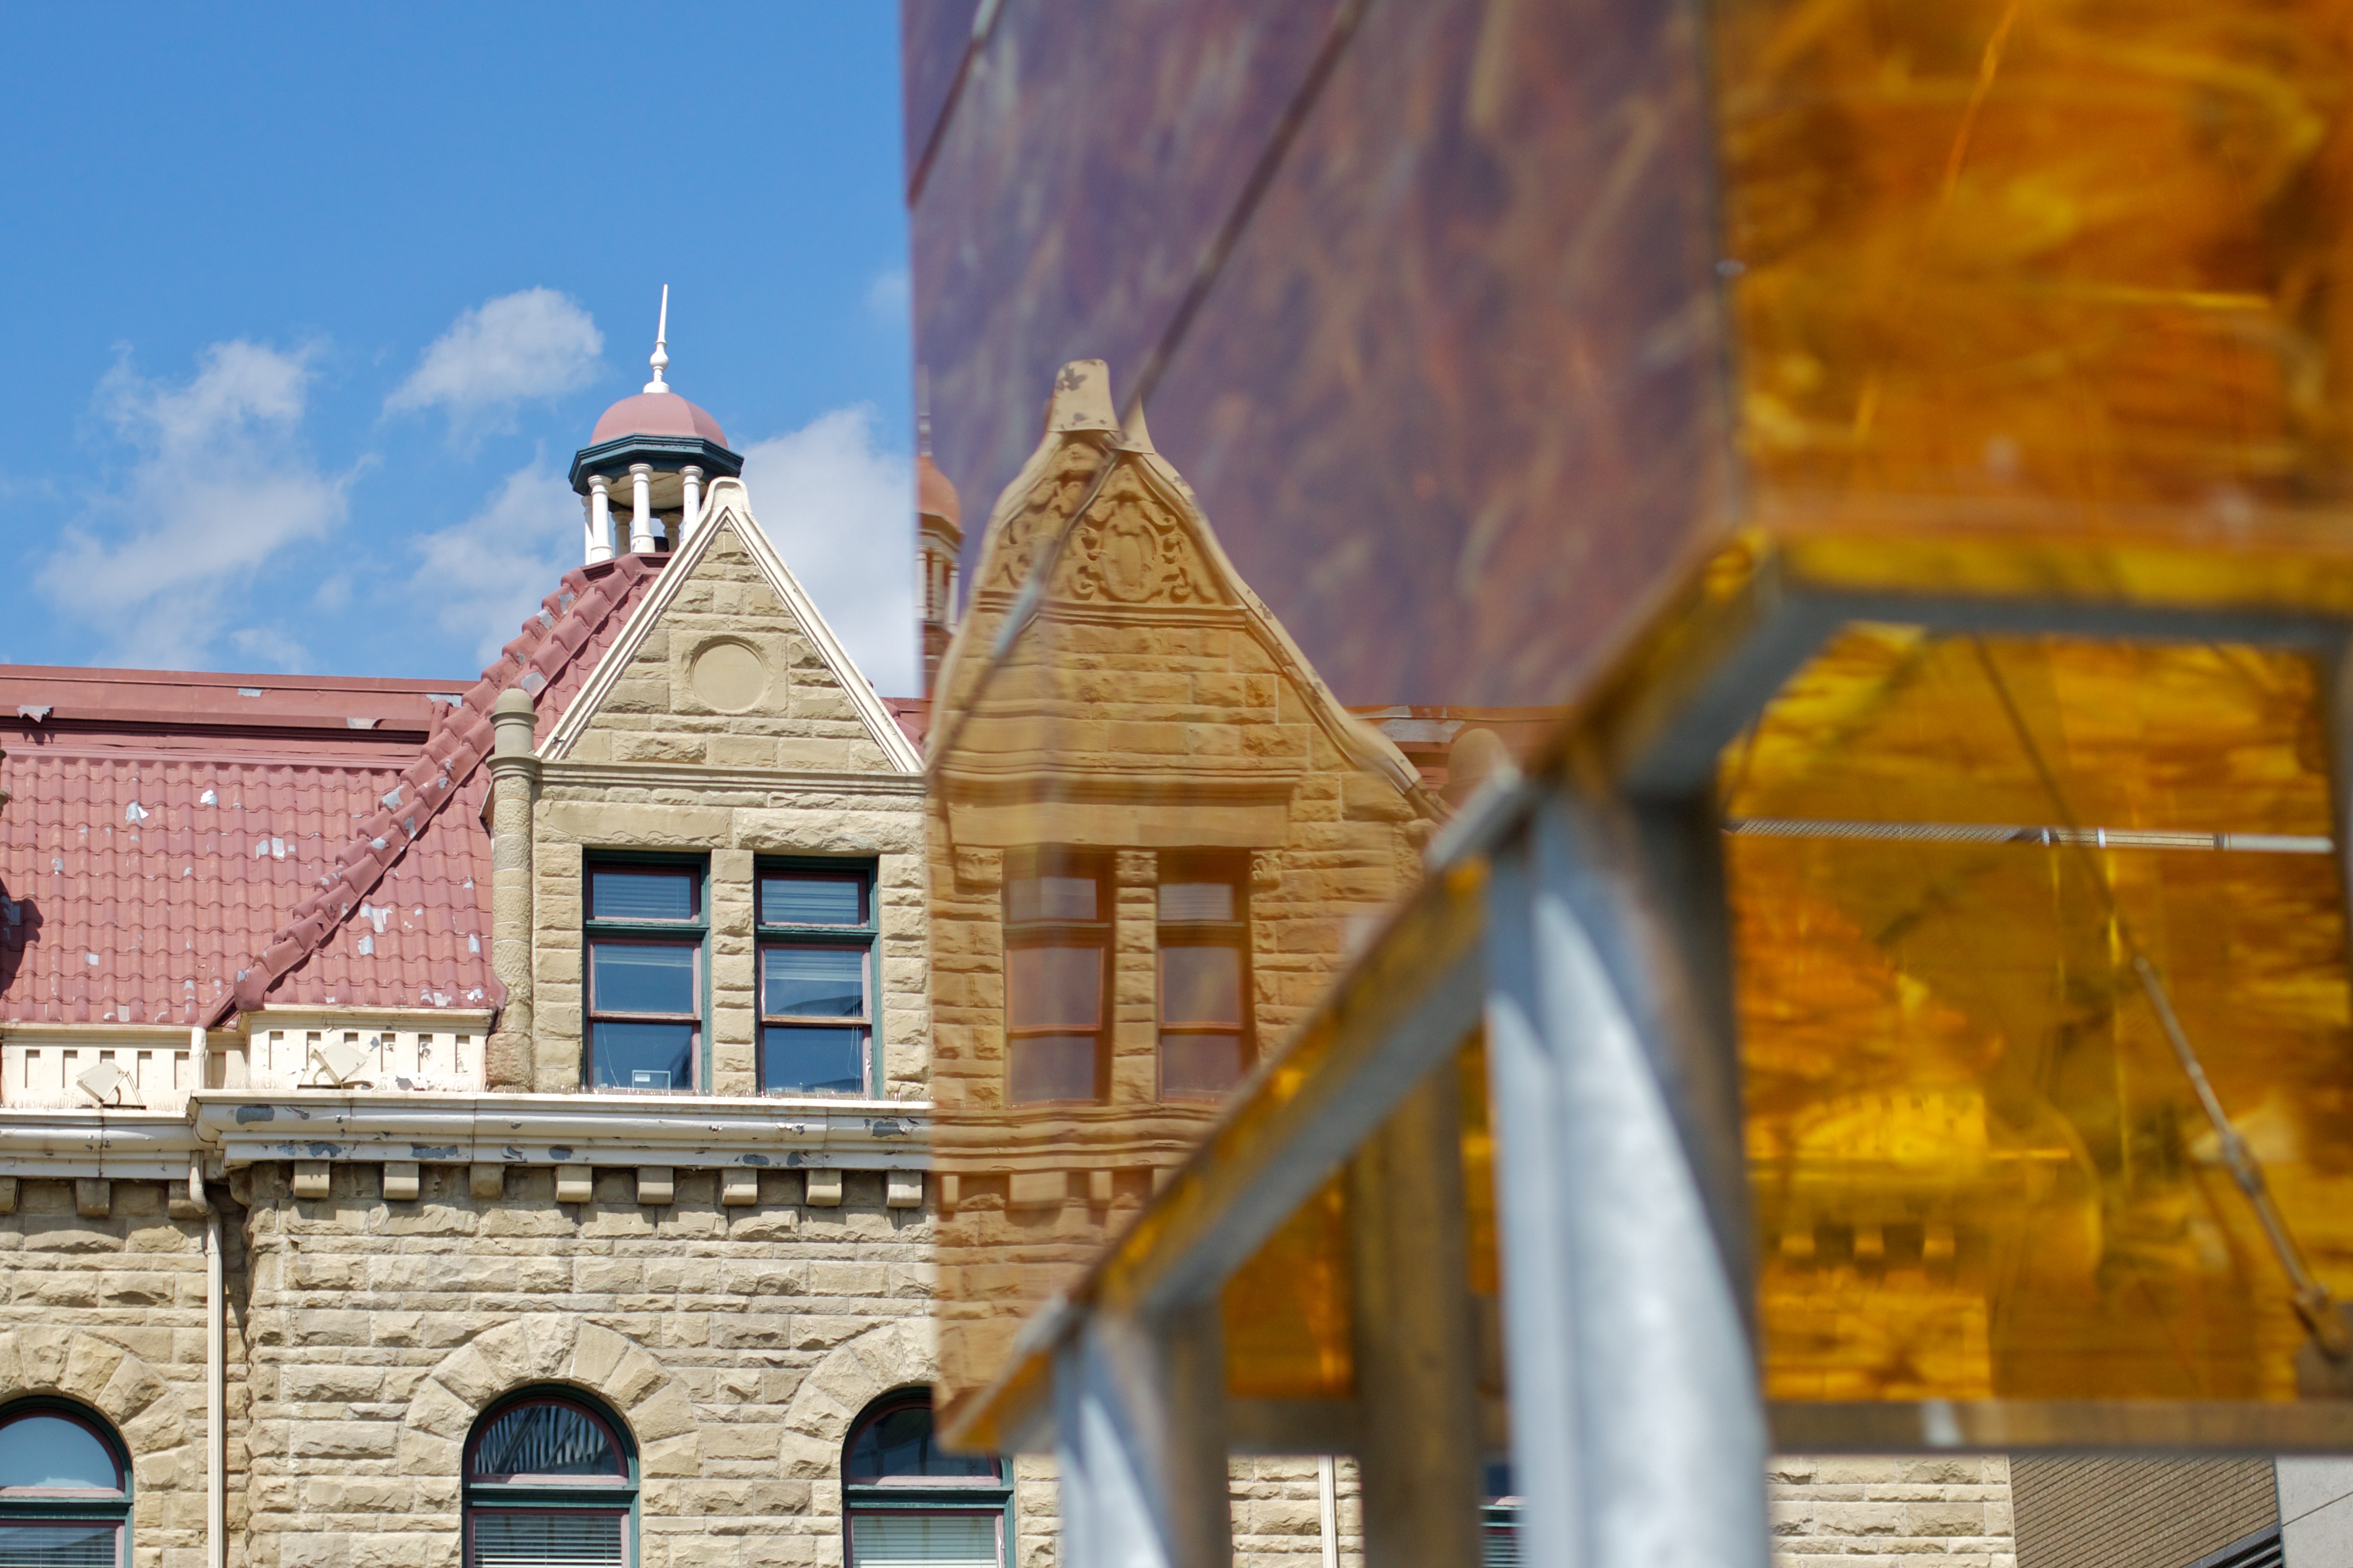
architecture, wood, house, home, color, facade, tourism, tourist attraction, odyssey, urban area